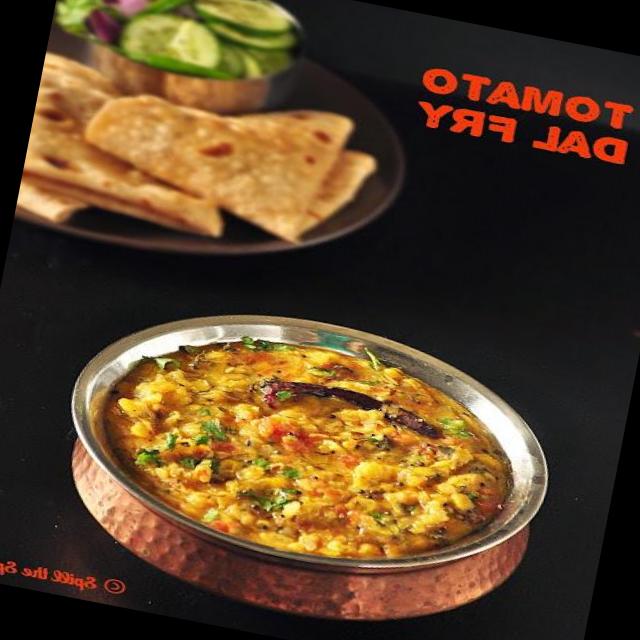
Dish: chapati